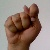
The image shows a hand gesture representing the letter 'T' in Indian Sign Language.